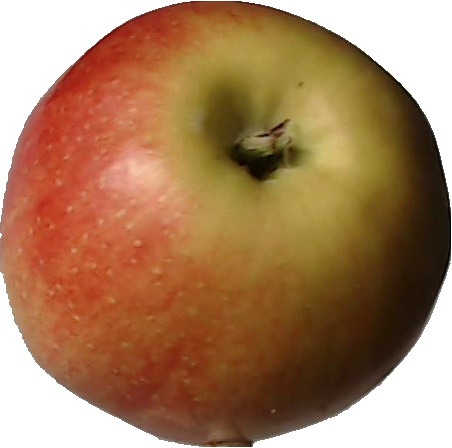
Label: apple_red_2